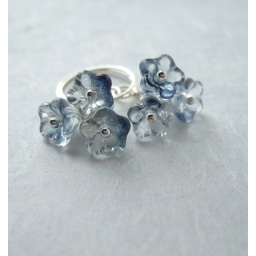
Little bunches of Czech glass flowers, in crystal and blue glass, hung on silver-plated earwires.